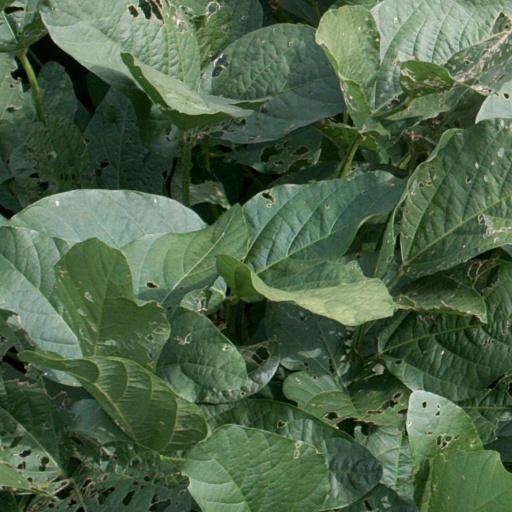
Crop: soybean